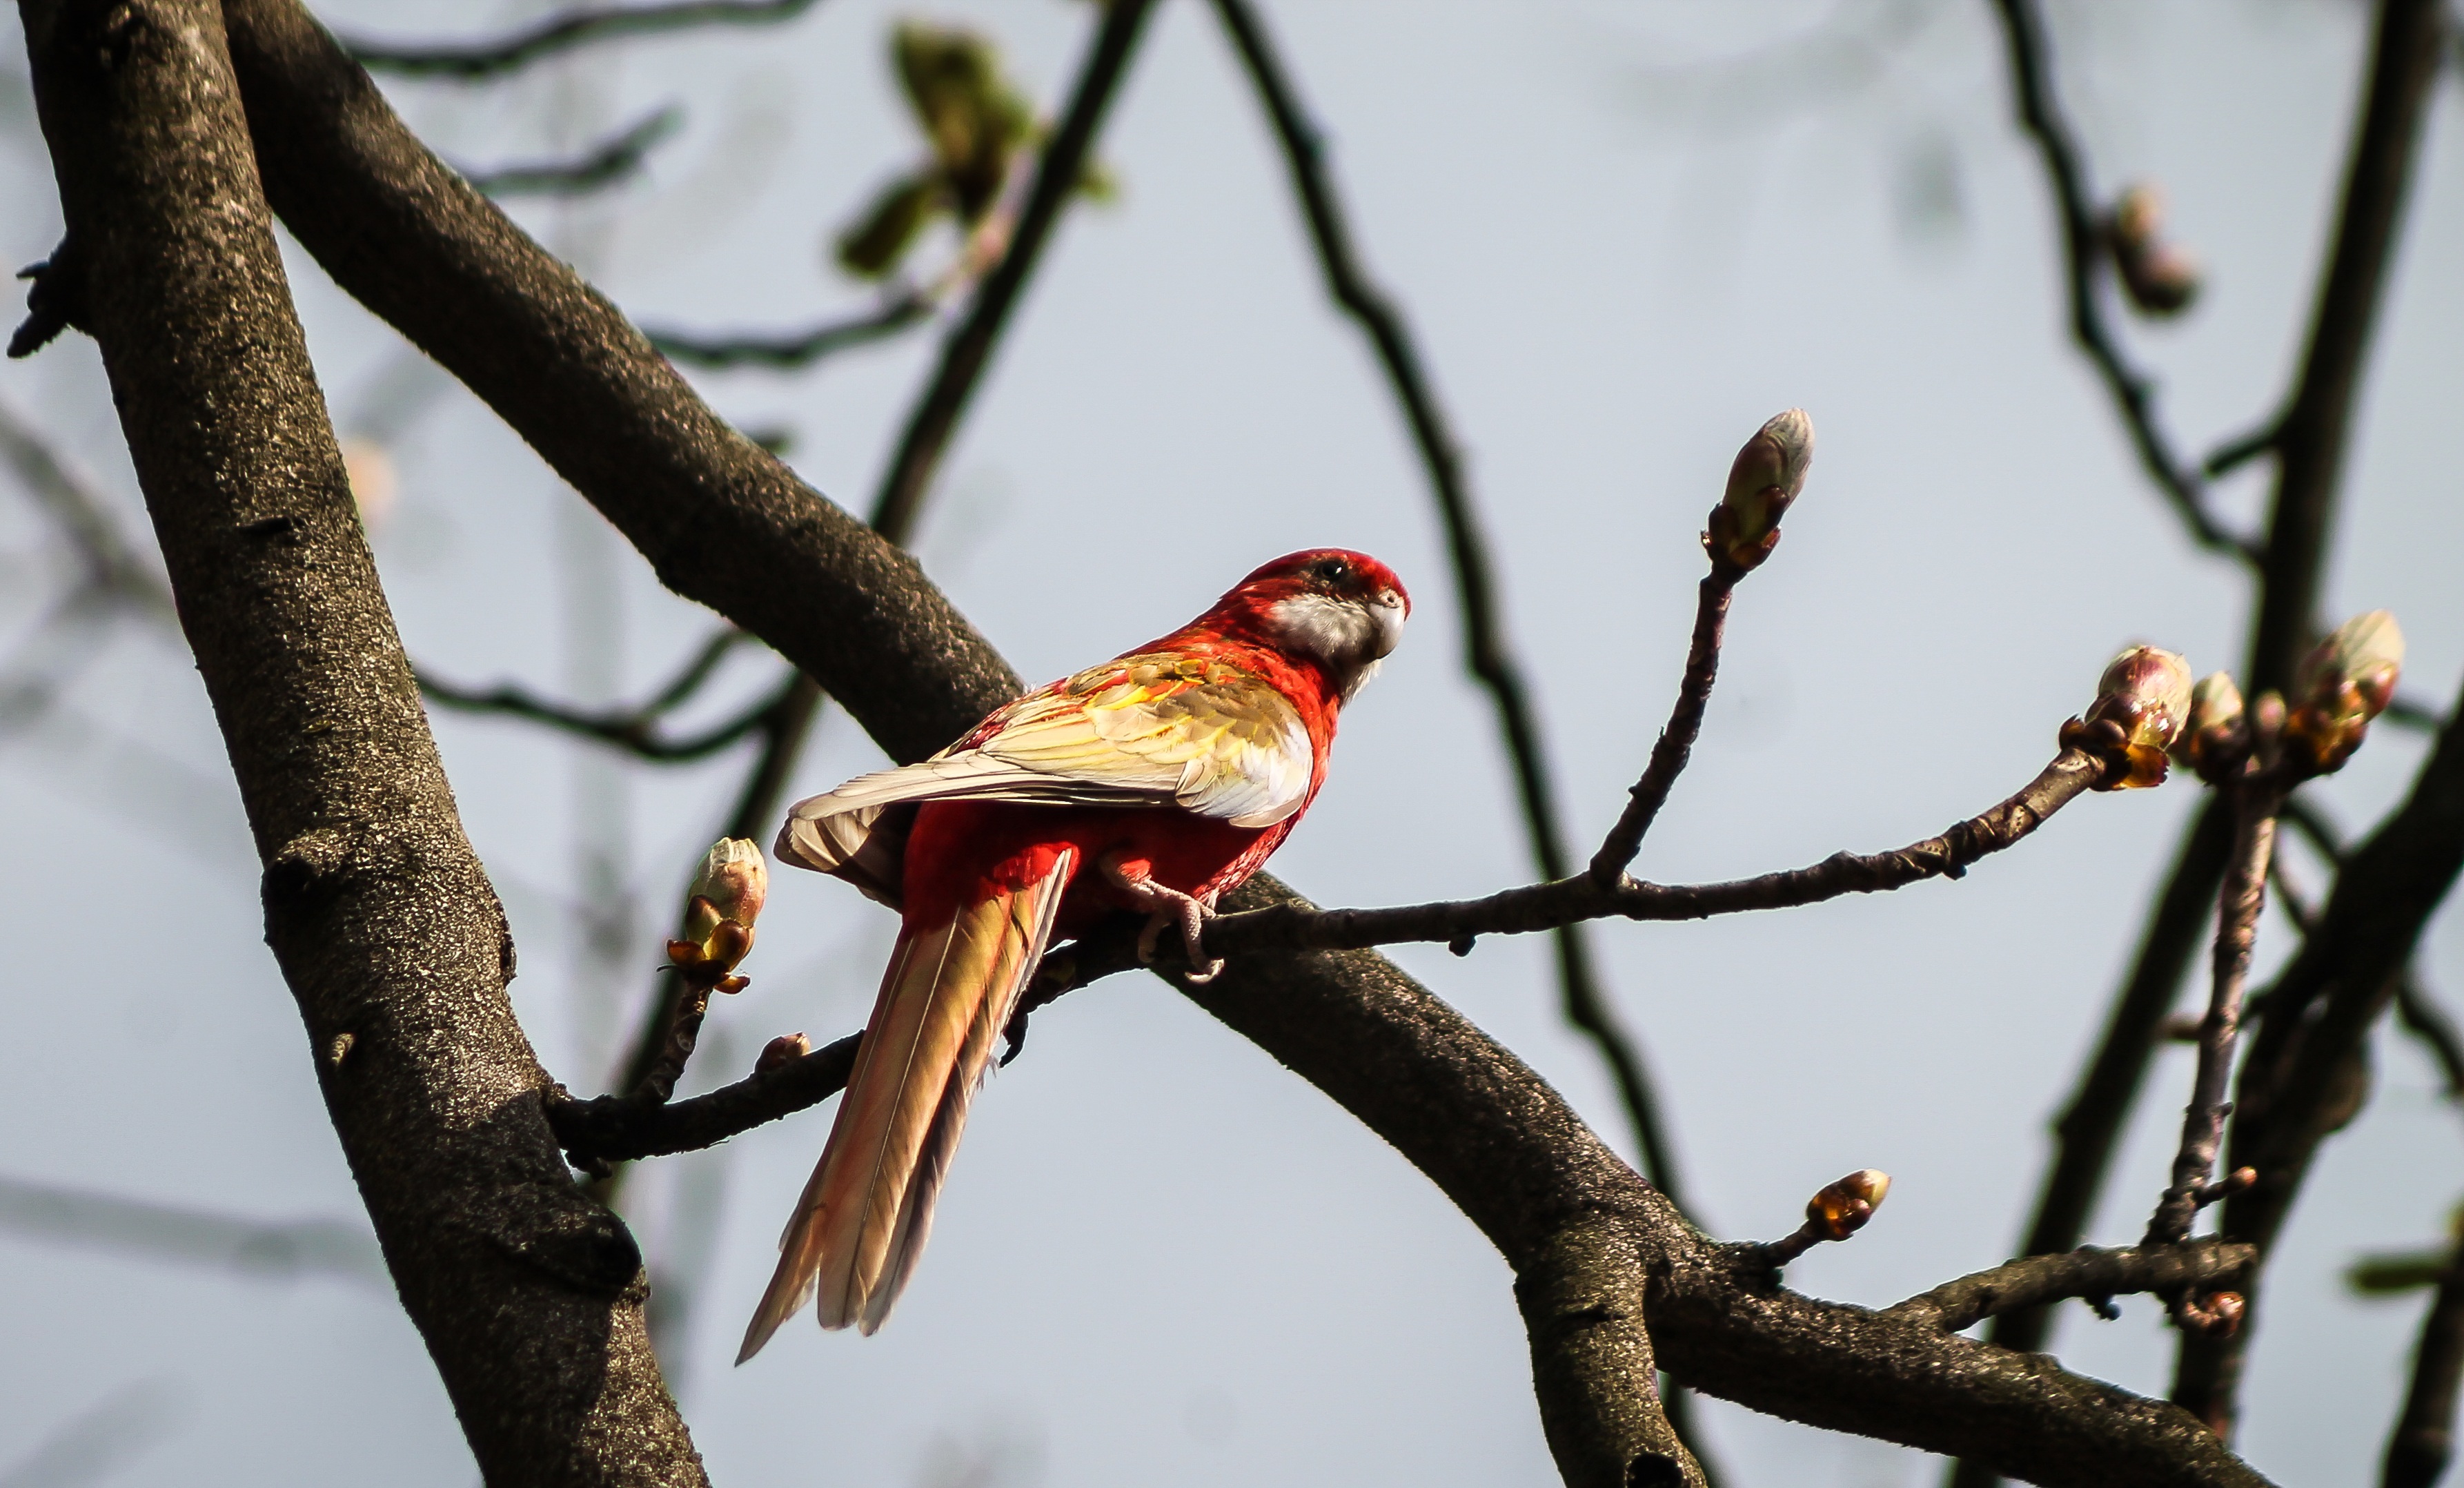
nature, forest, branch, bird, flower, pen, female, wildlife, portrait, spring, red, beak, color, feather, fauna, background, buds, beast, vertebrate, wallpaper, parrot, wallpapers, nice, feathered, finch, bud, mood, bough, ovipositor, mad rf le, llatportr, red feathers, red pen, perching bird, bird on the branch, spring bird, red feather, papag jf le